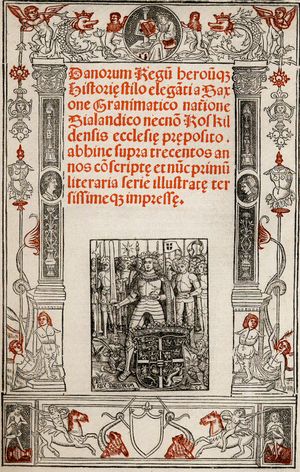
Tendens
Saxos Gesta Danorum (Danernes bedrifter) er en vigtig kilde til tidlig dansk historie, men der er også tendens i denne historiske kilde, der bl.a. handler om at legitimere magthavernes ret til magten, da Saxo skrev dette vigtige værk.
Tendens er et centralt begreb i kildekritikken, der ofte går for at være en central del af historiefagets metode. Man siger, at ”der er tendens i kilden”, hvis kilden – i sin beskrivelse af en person eller et forløb – implicit giver udtryk for en holdning om det, kilden beskriver. På denne måde kan en persons selvbiografi være præget af tendens, hvis personen bag biografien prøver at fremstille sig selv i et positivt lys eller, hvis der er udeladt visse ting. Nogle tekster er mere tendensladede end andre, men det er generelt vigtigt i kildekritikken at være opmærksom på tendens.